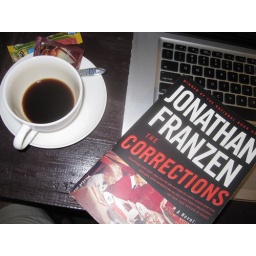
The worst cup of coffee I've had in Surat yet, and my first book by Franzen. Thanks Simone.